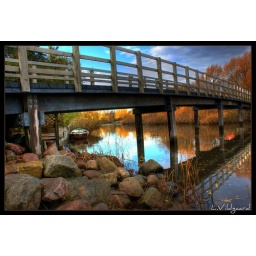
bridge over silent water